Jan Serr

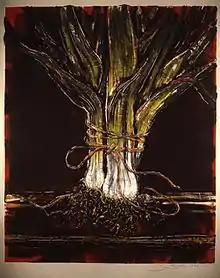
"Still Life with Leeks #57", 1986, monotype, ink on paper, 23.75 x 9.5 in.

Serr received her Bachelor of Arts degree from UWM in 1964 and went on to complete her studies in the university’s MFA program. She held her thesis exhibition in 1968 and was awarded her master's degree that year. In 1969, Serr taught painting, drawing, and design at the University of Wisconsin-Stevens Point and in 1970 moved to Acton, Ontario, where she taught painting and drawing at Sheridan College Institute of Technology and Advanced Learning in Oakville, Ontario. In 2014, she taught a course on monotype printing at Penland School of Crafts in Spruce Pine, North Carolina.